Elisha M. Pease

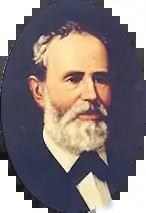

Elisha Marshall Pease (January 3, 1812 – August 26, 1883) was an American politician who served as the fifth and 13th governor of Texas, from 1853 to 1857 and again from 1867 to 1869.